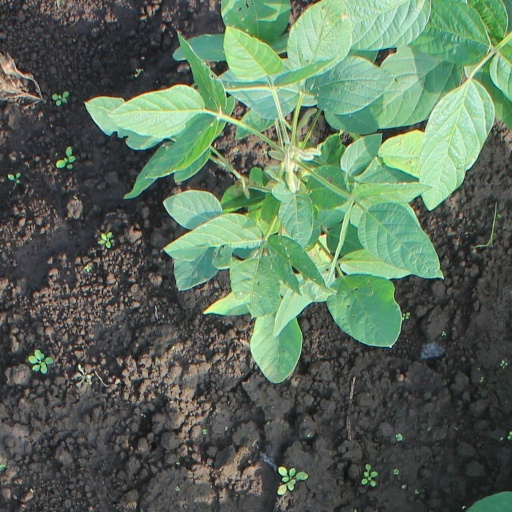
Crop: soybean